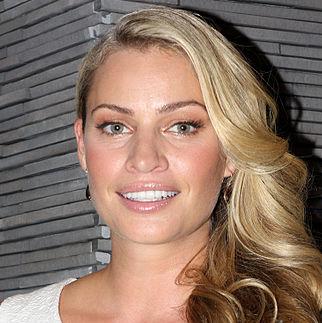
Age: 32